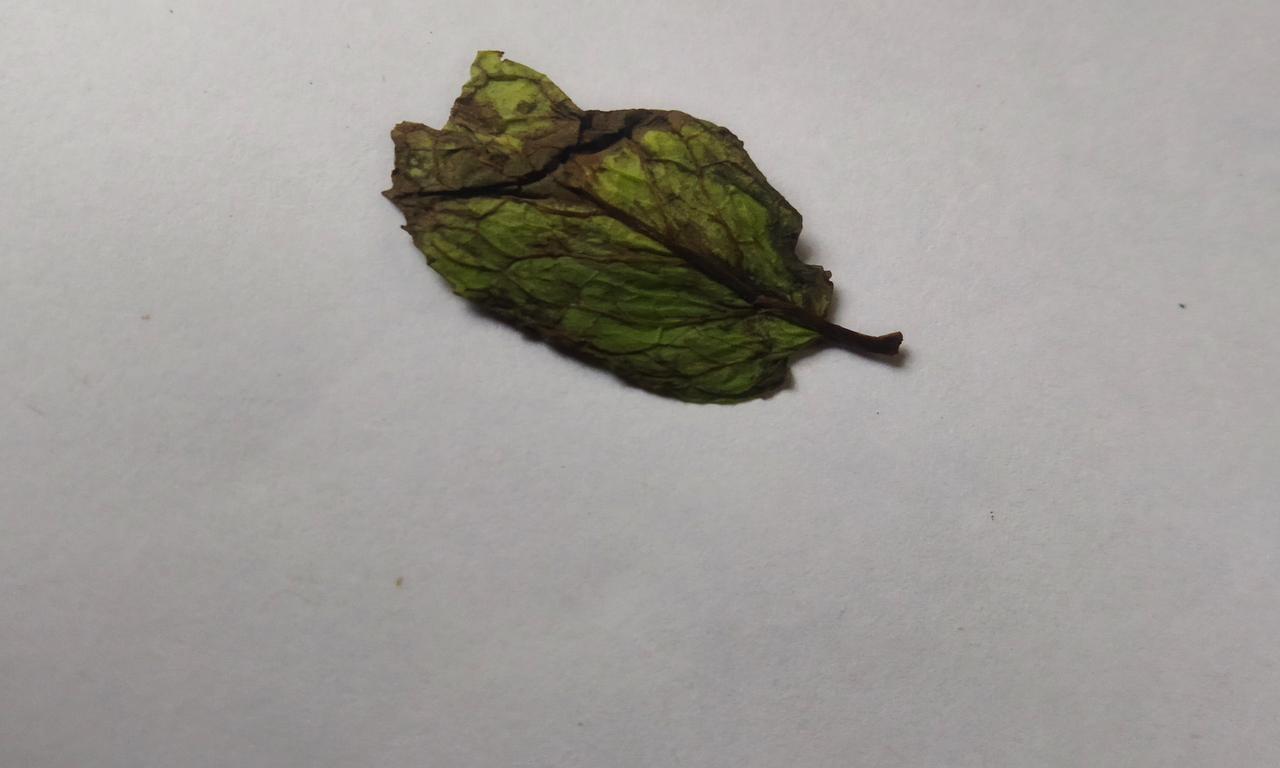
Label: Spoiled